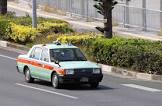
Vehicle type: Cars